Akron Beacon Journal

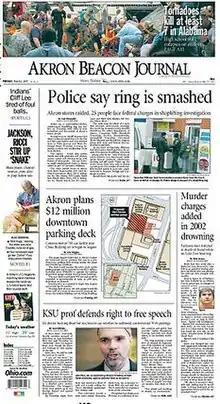
The March 2, 2007 front page of the "Akron Beacon Journal"

The Akron Beacon Journal is a morning newspaper in Akron, Ohio, United States. Owned by Gannett, it is the sole daily newspaper in Akron and is distributed throughout Northeast Ohio. The paper's coverage focuses on local news. The Beacon Journal has won four Pulitzer Prizes: in 1968, 1971, 1987 and 1994.